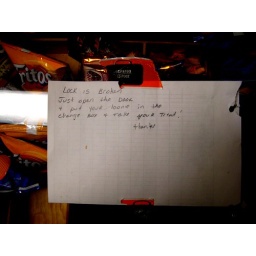
sign reads:&amp;quot;Lock is brokenJust open the door+ put your loonie in thechange box + take your treat!thanks&amp;quot;